Brown Dog affair

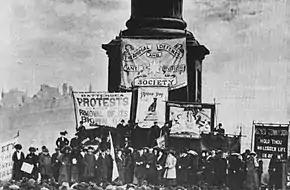
Demonstration on 19 March 1910, Trafalgar Square, to protest the statue's removal

The trial opened at the Old Bailey on 11 November 1903 before Lord Alverstone, the Lord Chief Justice, and lasted four days, closing on 18 November. There were queues 30 yards long outside the courthouse. Bayliss's barrister, Rufus Isaacs, called Starling as his first witness. Starling admitted that he had broken the law by using the dog twice, but said that he had done so to avoid sacrificing two dogs. Bayliss testified that the dog had been given one-and-a-half grains of morphia earlier in the day, then six ounces of alcohol, chloroform and ether, delivered from an ante room to a tube connected to the dog's trachea. The tubes were fragile, he said, and had the dog been struggling they would have broken.